Mrs. Frisby and the Rats of NIMH

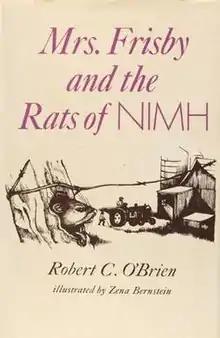
First-edition cover with Zina Bernstein's artwork

Mrs. Frisby and the Rats of NIMH is a 1971 children's science fiction/fantasy book by Robert C. O'Brien, with illustrations by Zena Bernstein. The novel was published by the Los Angeles publishing house Atheneum Books.